Tantow station

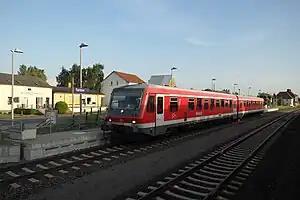
2013

Tantow station is a railway station in the municipality of Tantow, located in the Uckermark district in Brandenburg, Germany.